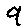
Label: 9